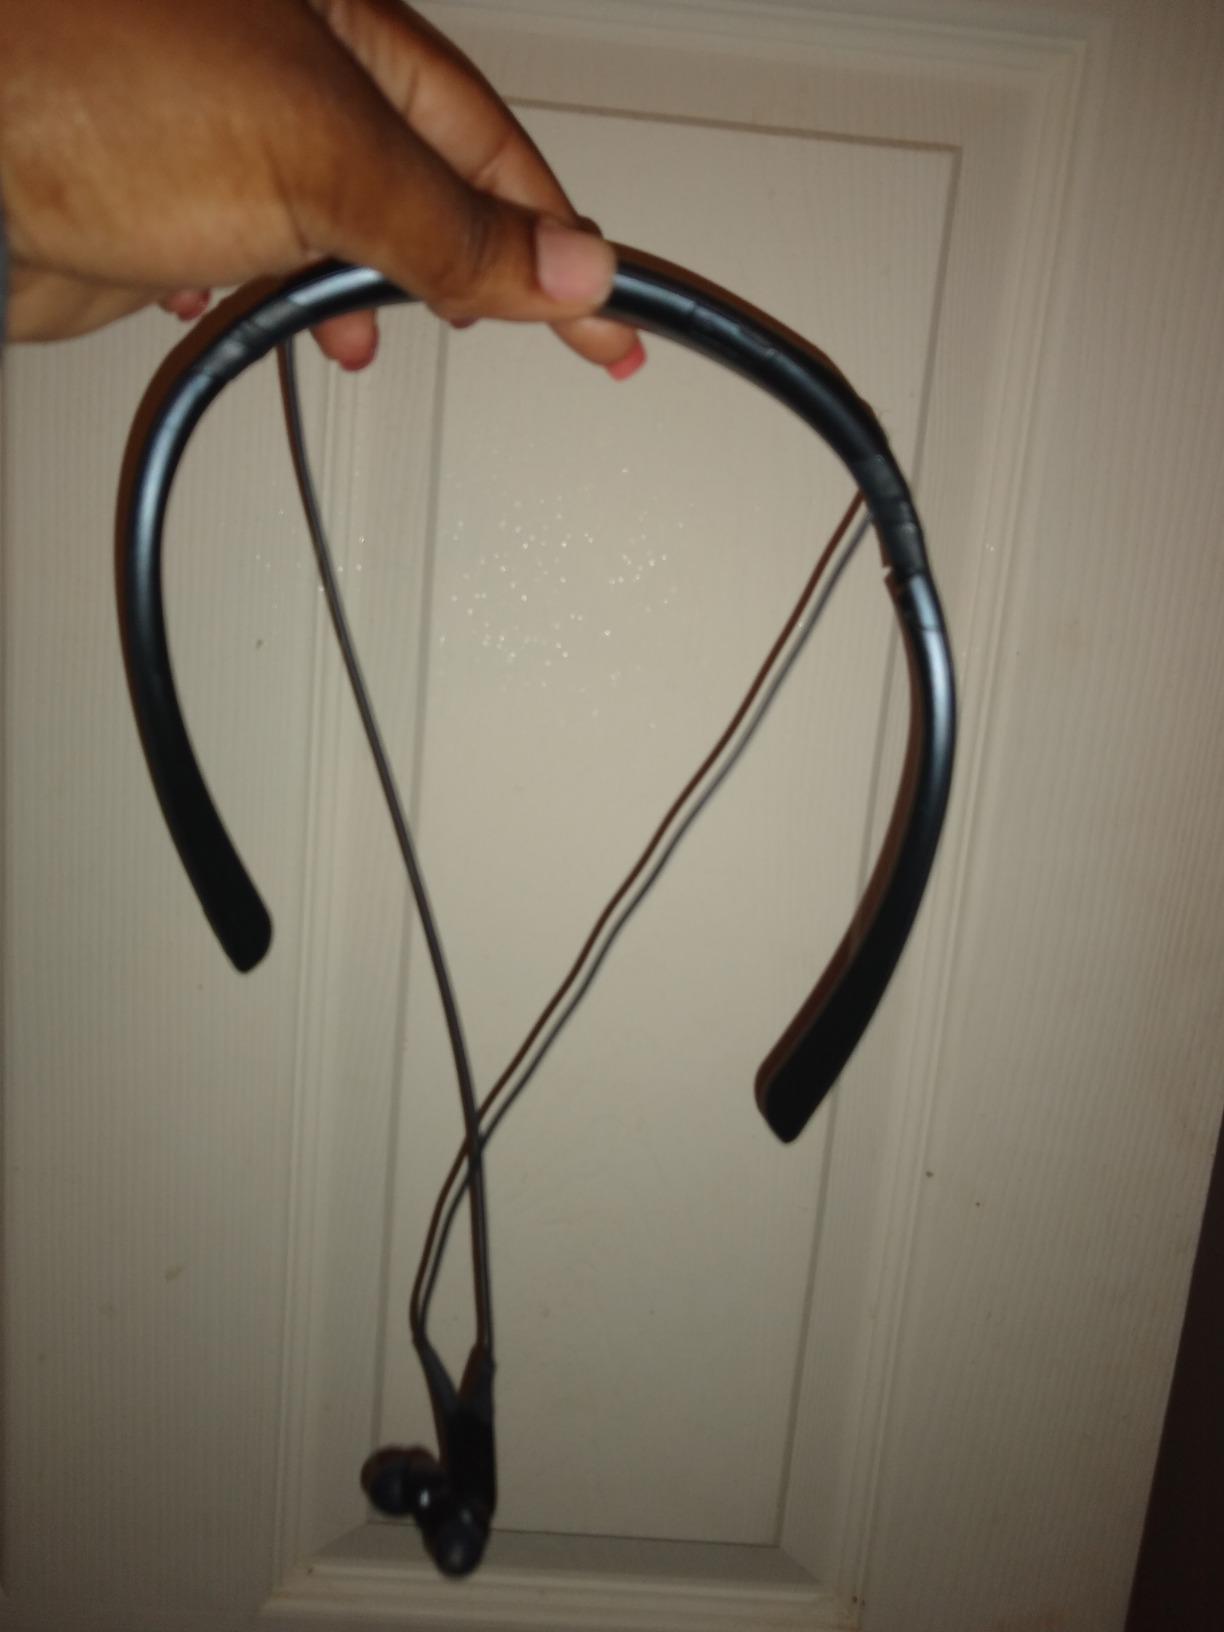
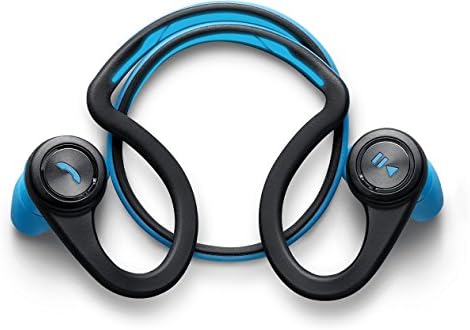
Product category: headphones
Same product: no